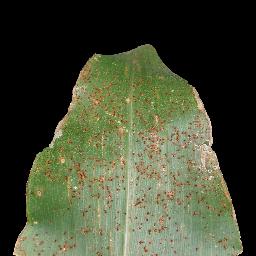
Label: Corn_(Maize)___Common_Rust